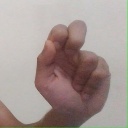
अक्षर: ढ